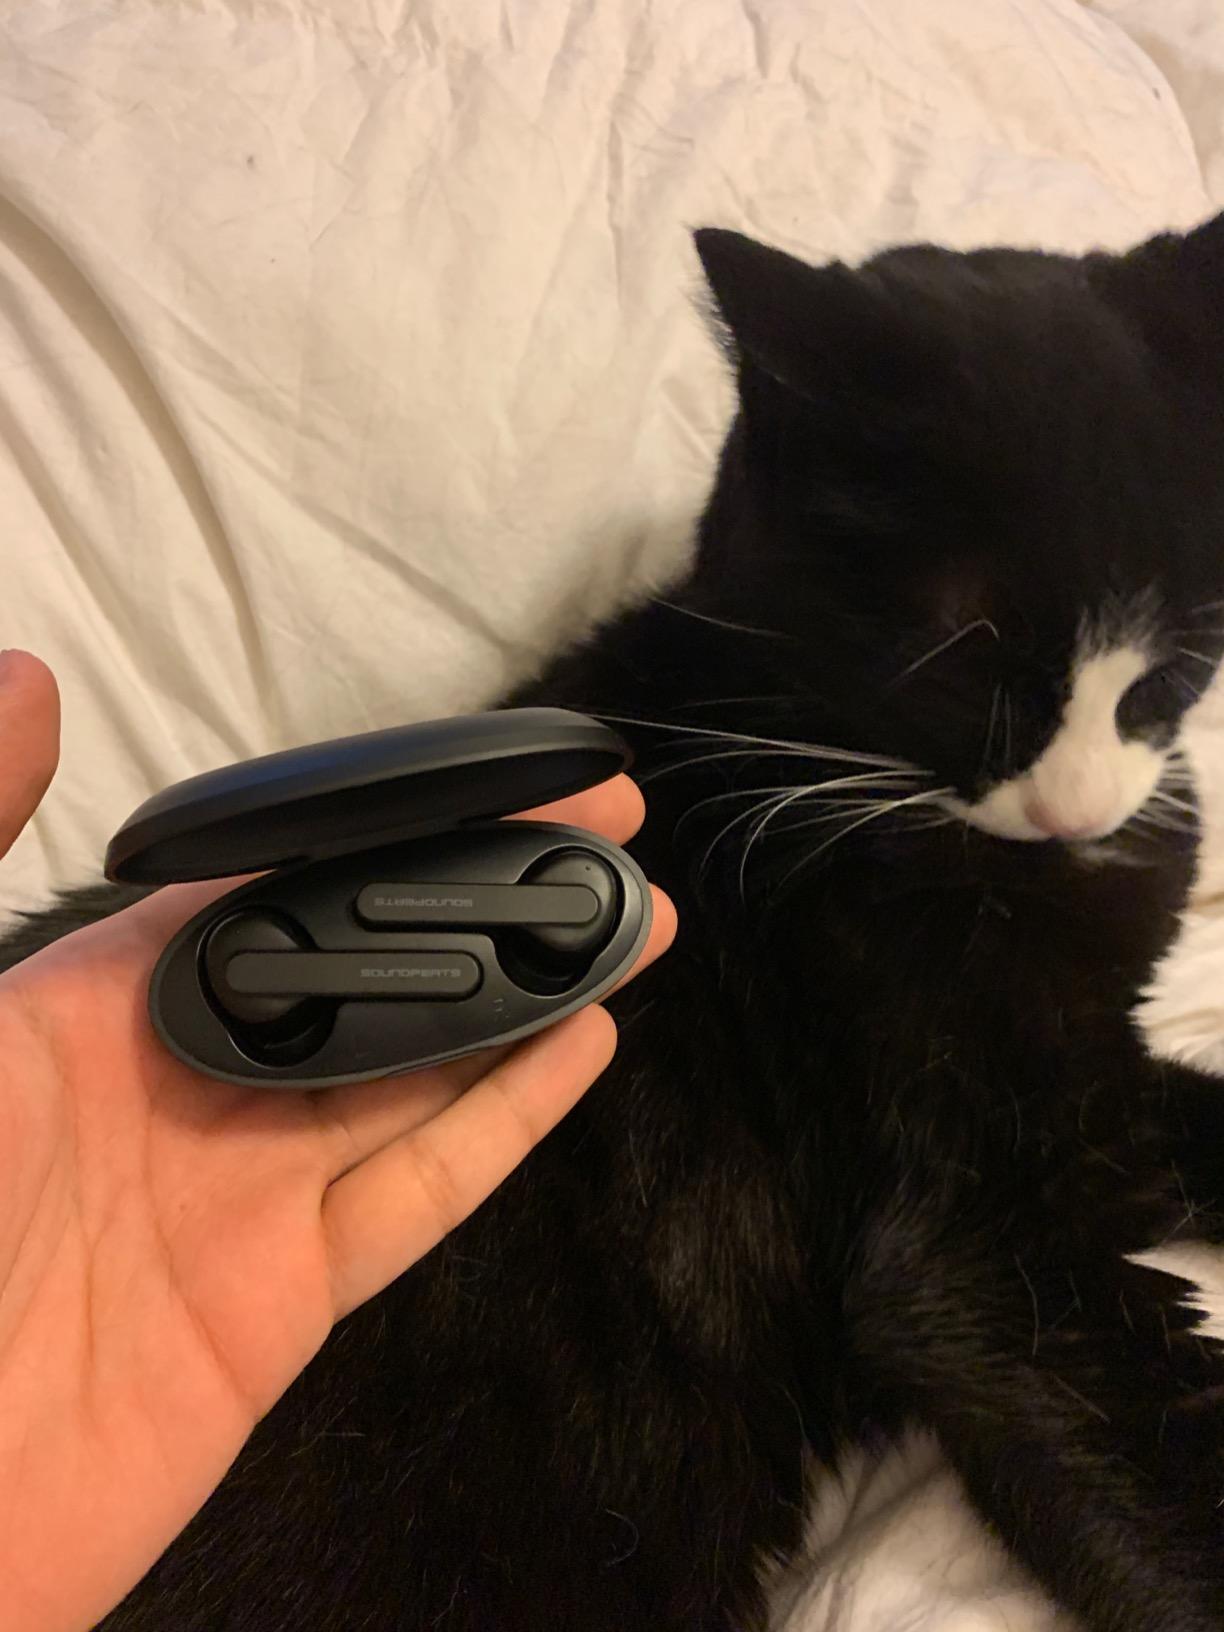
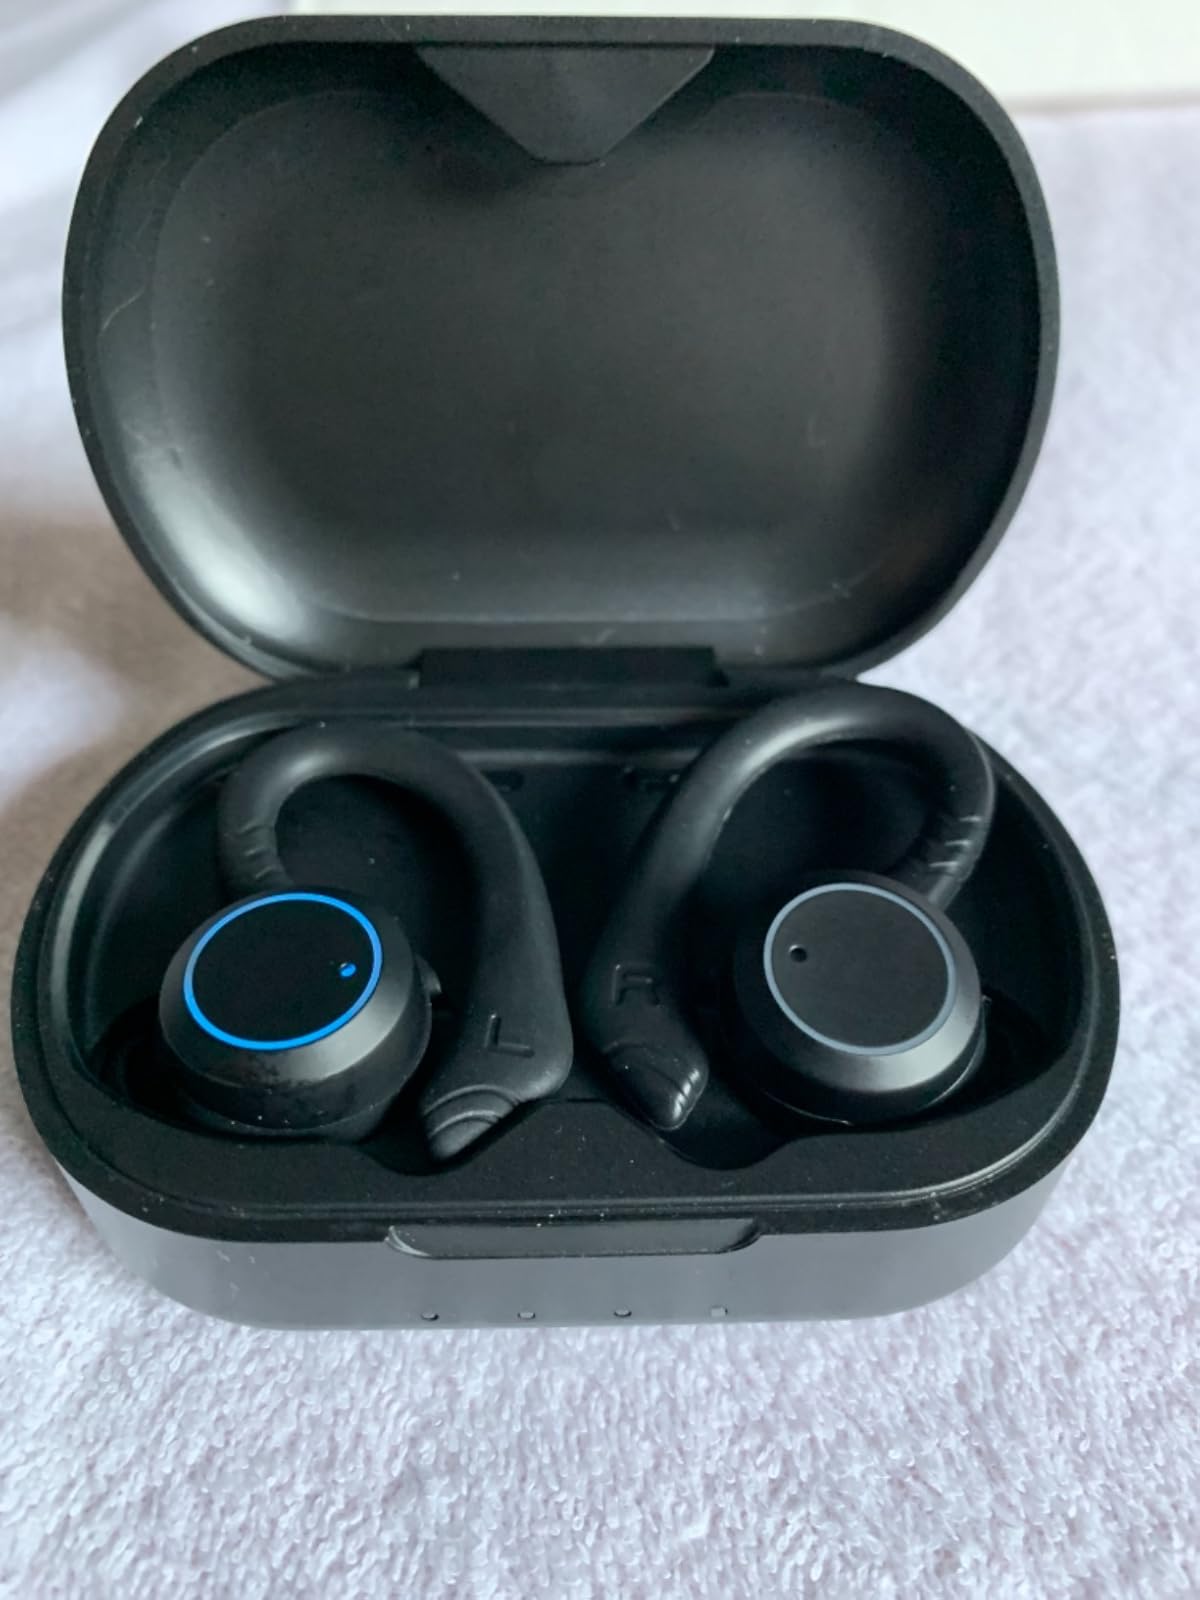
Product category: earbuds
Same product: no